The Story of King Arthur and His Knights

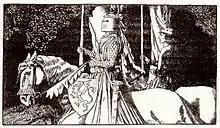
Pyle-Sir Gawain, illustration from the 1903 edition of "The Story of King Arthur and His Knights", 1903

During a procession of King Arthur and his Court, the men see a dog pursuing a deer. Immediately after, the men see a knight and a lady attacked by another knight, who takes the woman captive. Upon King Arthur's request, Sir Gawaine and his brother go to discover the meaning of these events. Gawaine and his brother arrive at a castle where they see the dog killed. In a rage, Gawaine pursues the deer into the castle courtyard and kills it, believing that the dog died because it pursued the deer.